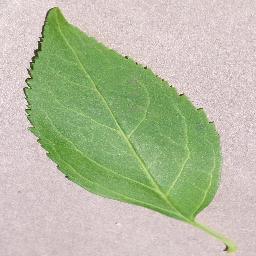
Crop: cherry
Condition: (including_sour)_healthy